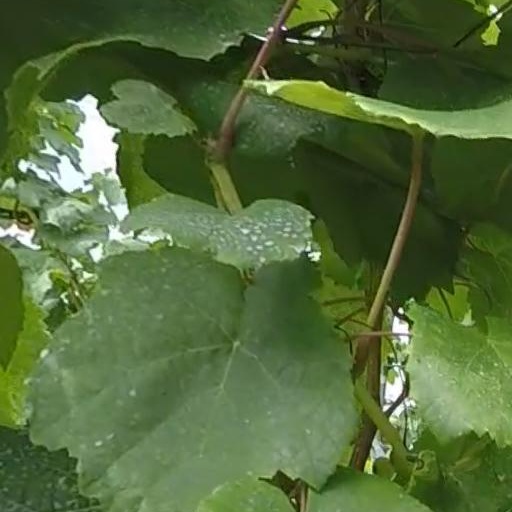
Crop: grape